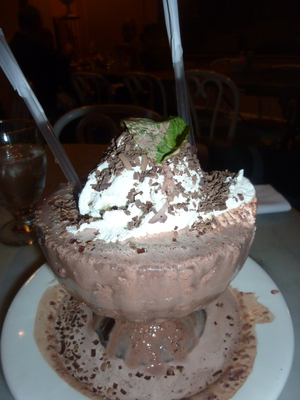
La menthe glaciale est un sirop de menthe aromatisé au menthol, parfois artificiellement coloré en bleu pâle.